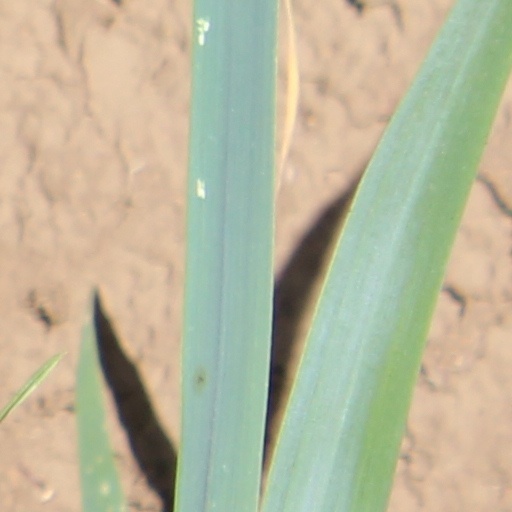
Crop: wheat